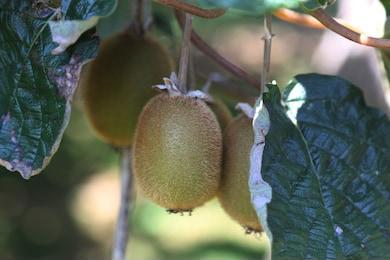
Label: Kiwi